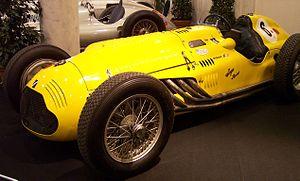
Le circuit des Nations de Genève était un tracé urbain long de 4 110 mètres entre le lac Léman et la Place des Nations à Genève, Suisse. Il a accueilli le Grand Prix des Nations, assimilable à une épreuve de Formule 1 et le Grand Prix de Genève, assimilable à une épreuve de Formule 2 ainsi que des épreuves hors championnat.